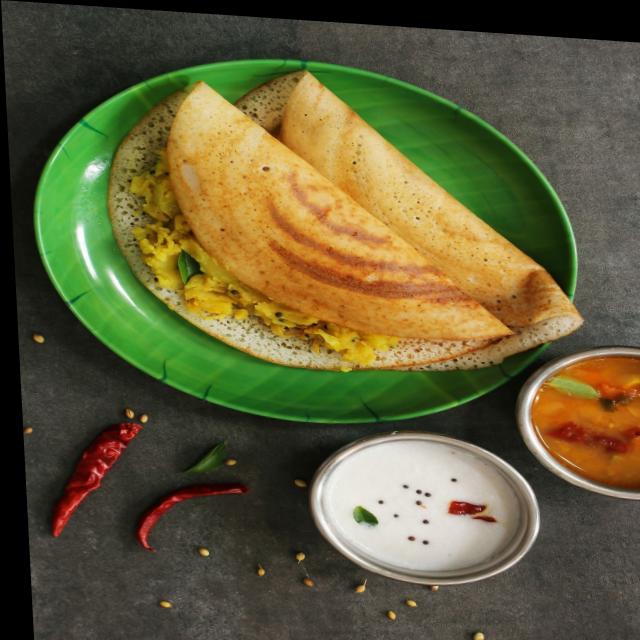
Dish: masala_dosa